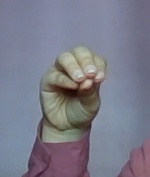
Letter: ha